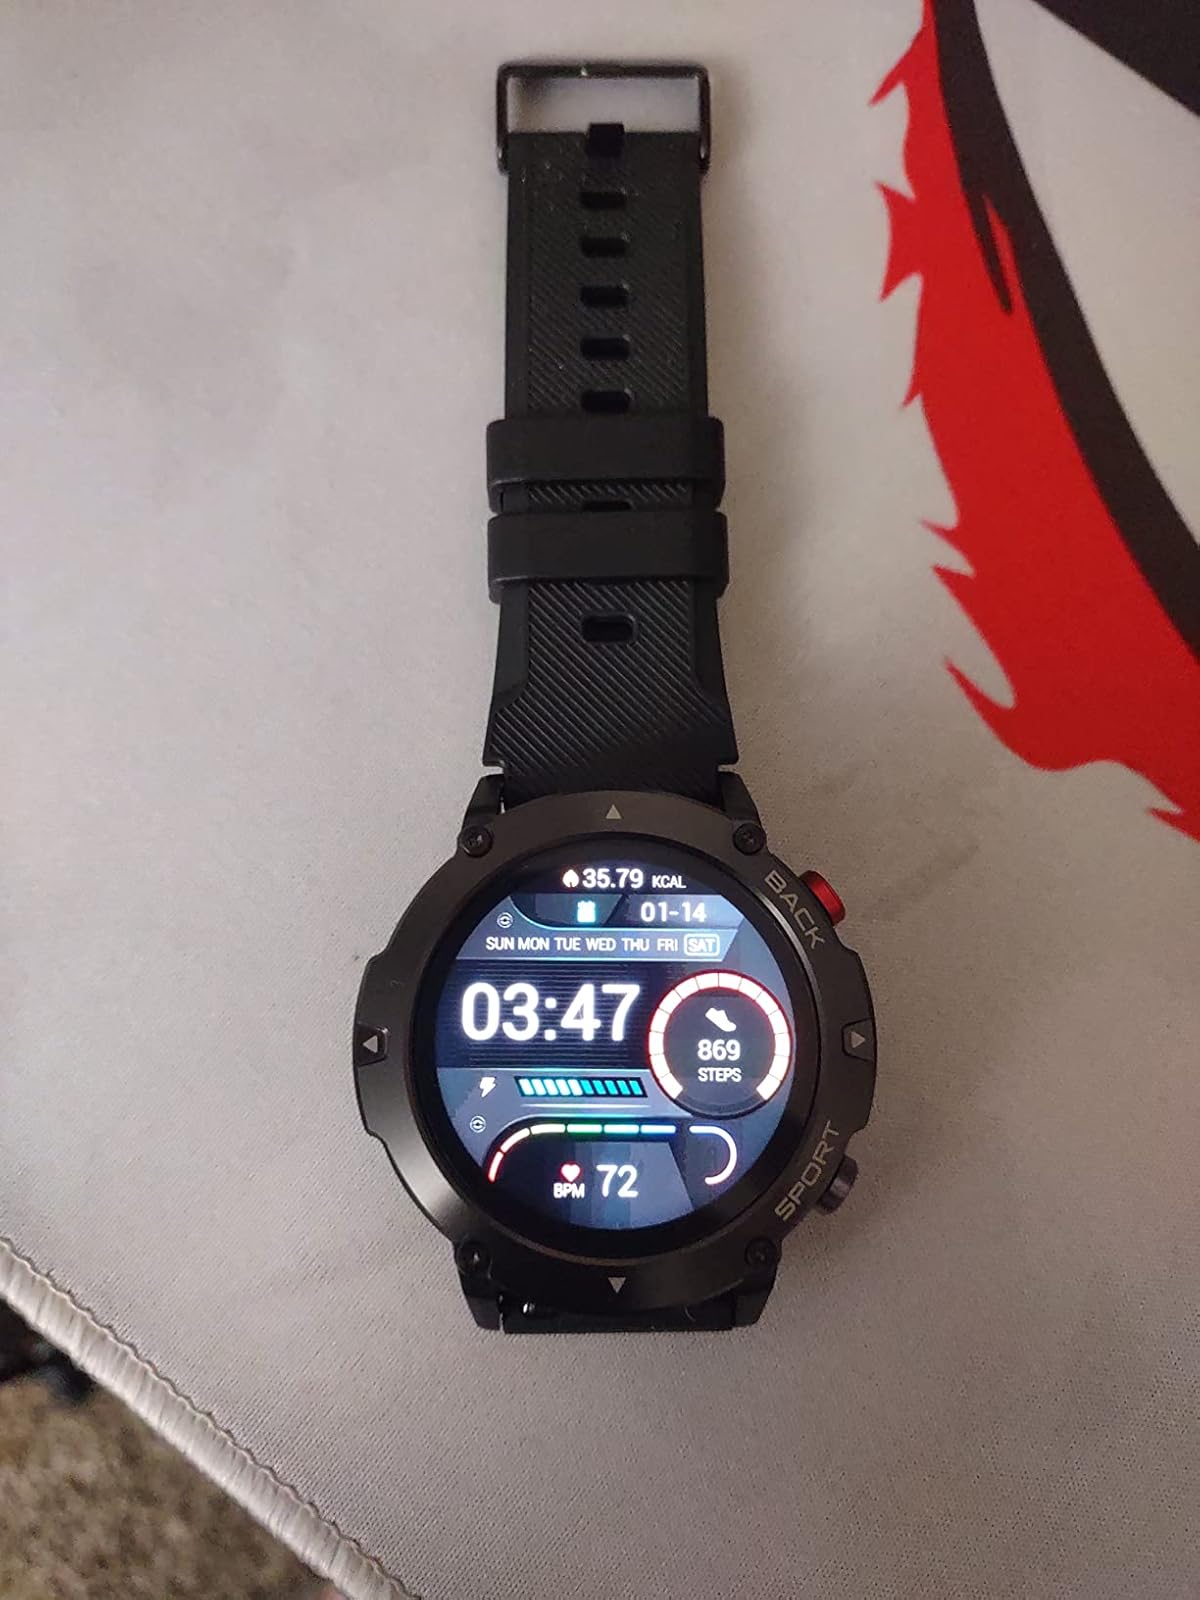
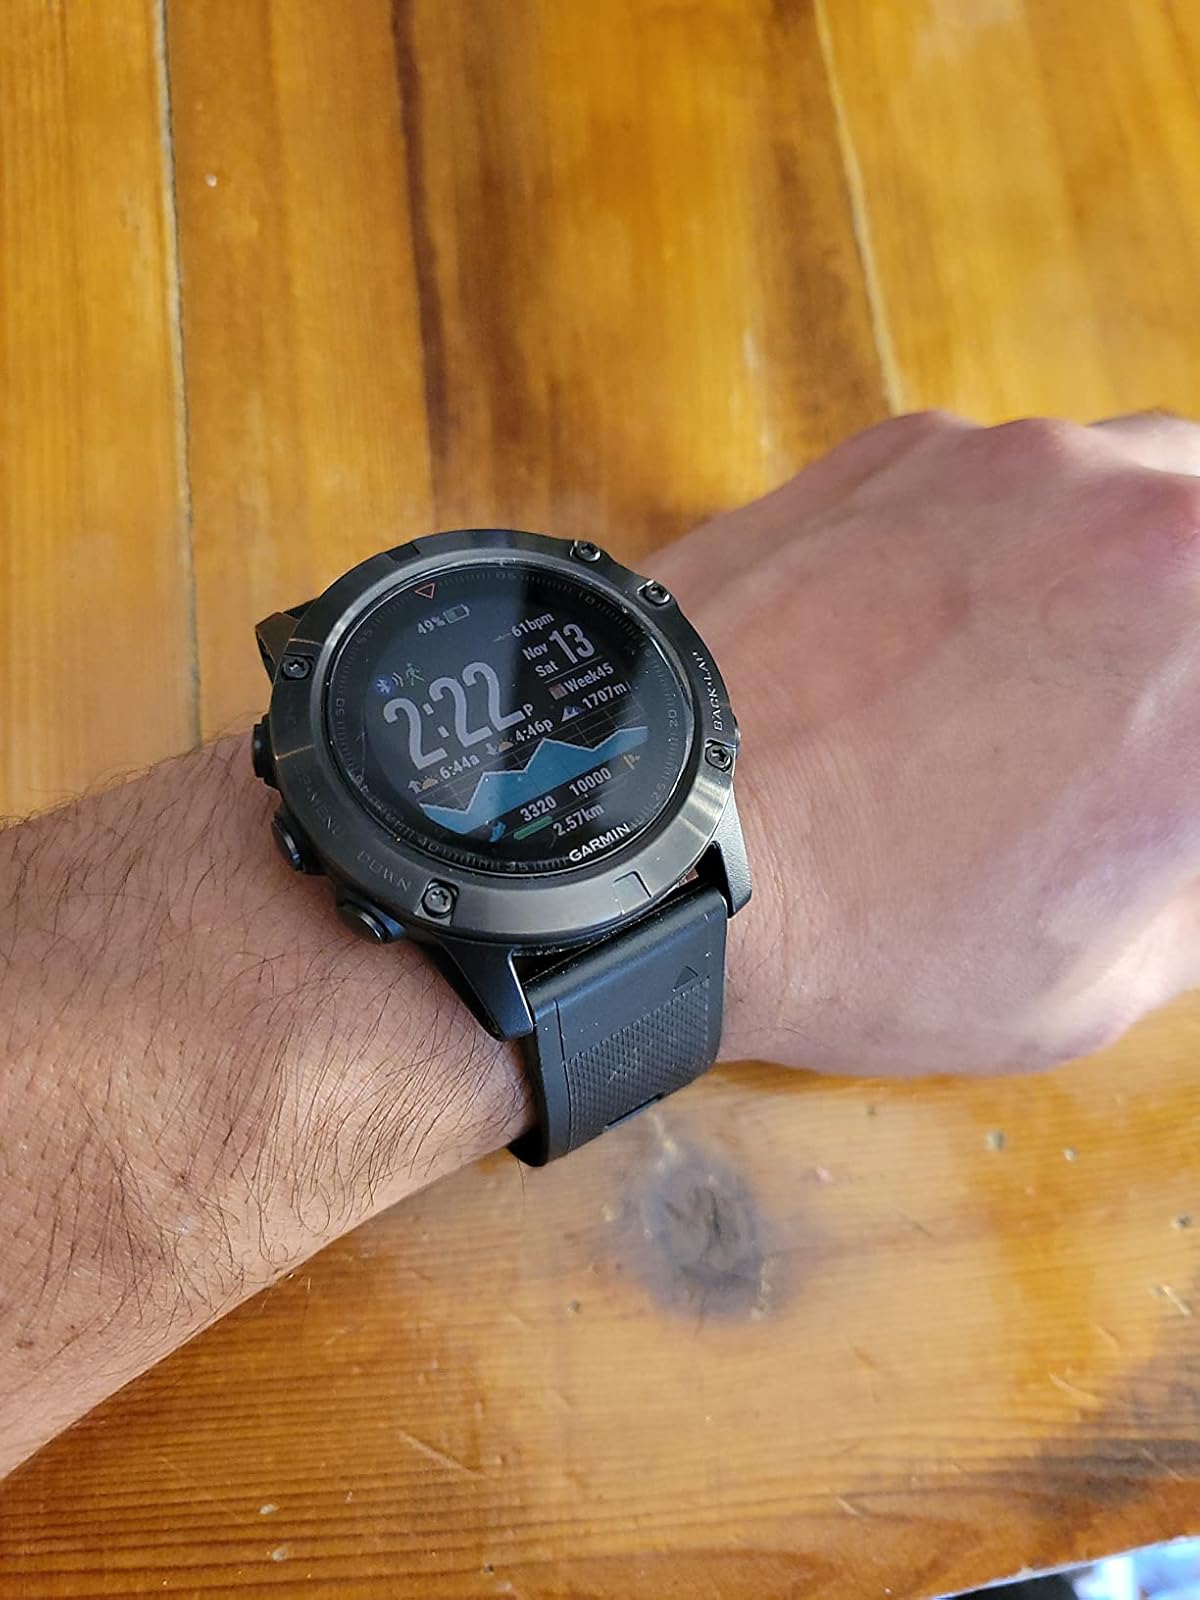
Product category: smartwatch
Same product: no